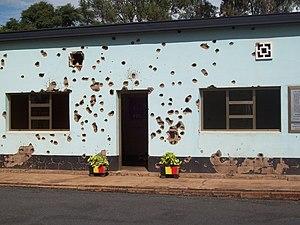
Mémorial de assassin Belgique MINUAR Casques bleus de Kigali, Rwanda